Lavantia Densmore Douglass

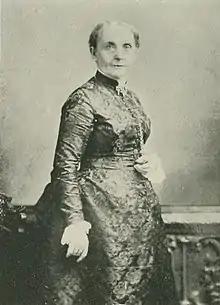
Lavantia Densmore Douglass, "A woman of the century"

Lavantia Densmore Douglass (March 1, 1827 – May 27, 1899) was an American social reformer associated with the Woman's Christian Temperance Union (WCTU). Failing eye-sight caused by cataracts was only partially restored after surgery, and affected her efforts in the temperance cause.